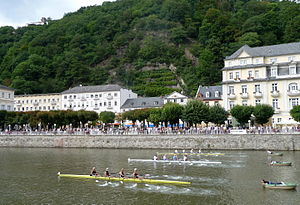
Regatta
Regatta i Bad Ems
Regatta er betegnelsen for et stævne inden for kano- og kajaksport, roning og sejlsport i form af en eller flere konkurrencer på vandet og/eller havet. sejls og robådsregattaer de mest udbredte. Udtrykket anvendes også om festlighederne før, under og efter selve konkurrencerne.